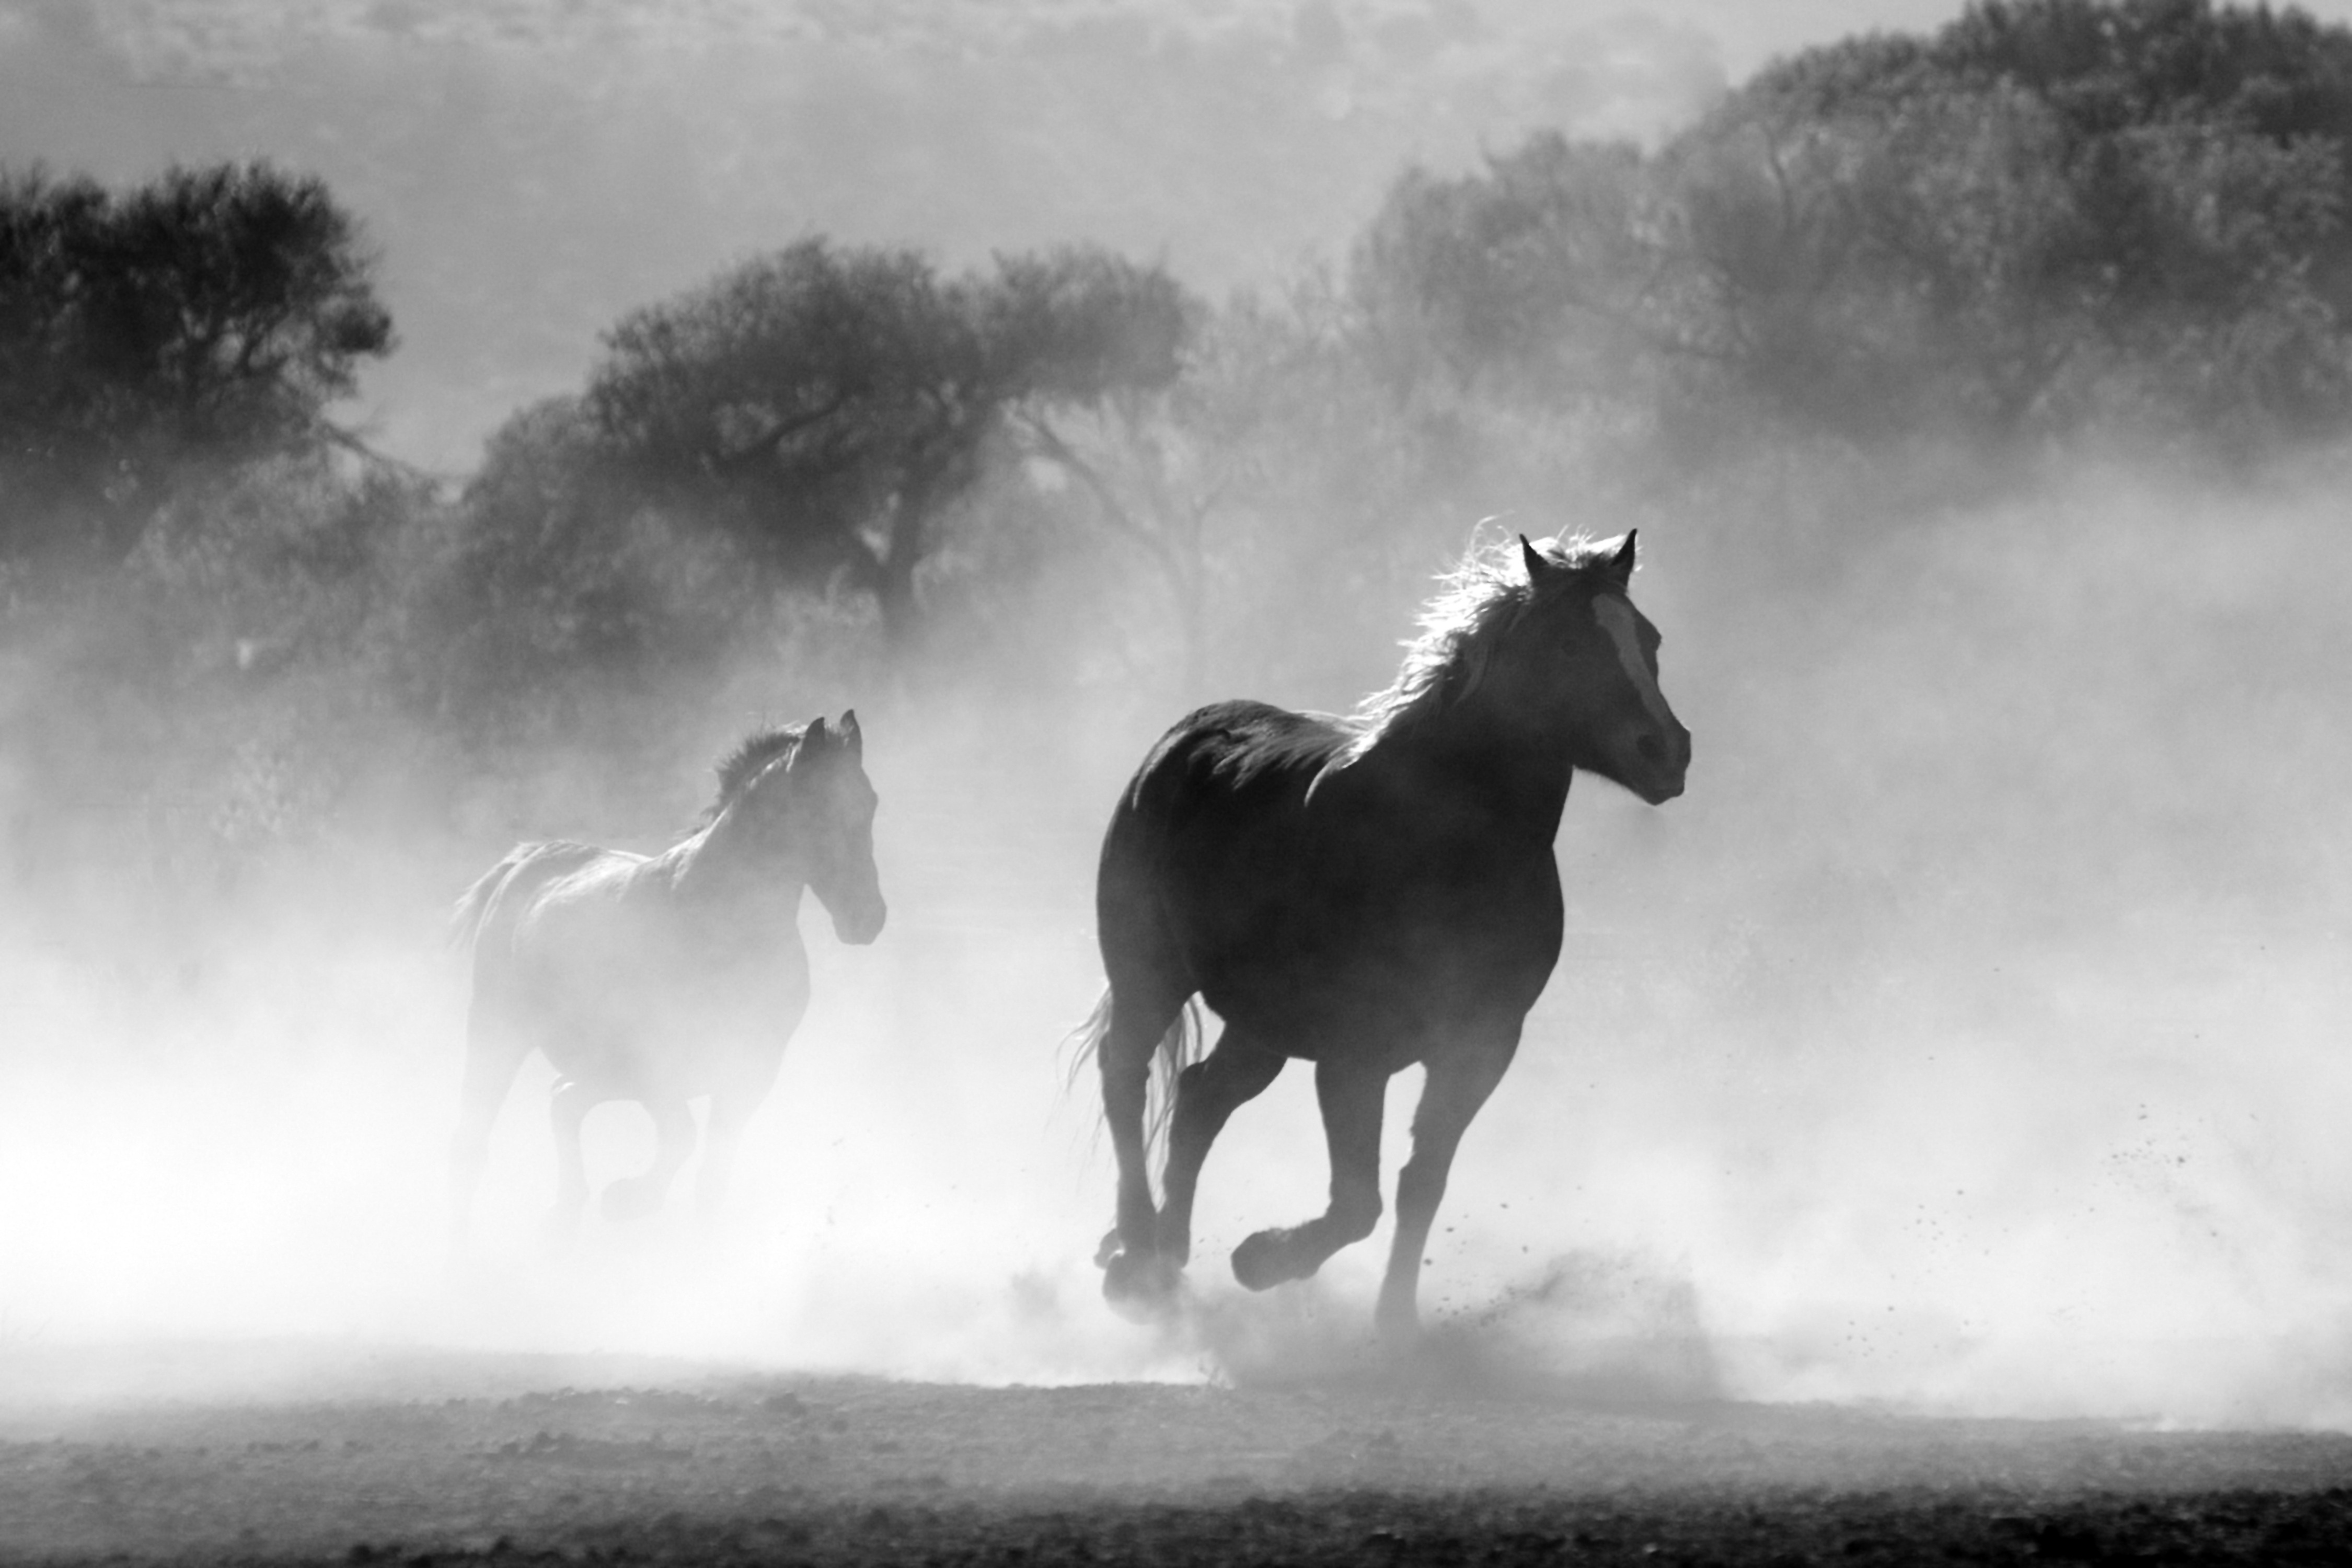
horse, mammal, atmospheric phenomenon, mustang horse, mist, mane, sky, black and white, stallion, atmosphere, monochrome photography, photography, monochrome, fog, stock photography, wildlife, mare, livestock, cloud, landscape, herd, grassland